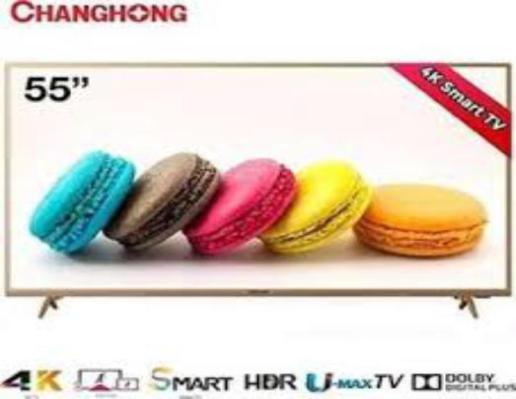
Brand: changhong
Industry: Electronic